Sándor Reisenbüchler

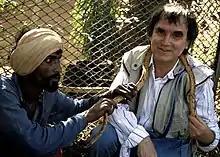

Sándor Reisenbüchler (February 16, 1935, Budapest – April 1, 2004, Budapest) was a Hungarian animated film director and graphic artist.